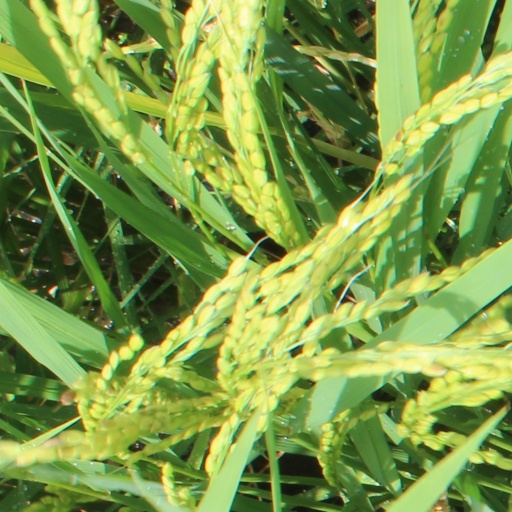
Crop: rice